Mount Baker–Snoqualmie National Forest

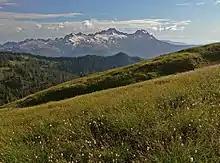
Twin Sisters Mountain in the Mount Baker Wilderness

The north and east portions of the forest are exceptionally rugged and scenic. In 1968, part of the forest was transferred to the National Park Service to be within North Cascades National Park. A 1993 Forest Service study estimated that the extent of old growth in the forest was .